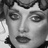
Emotion: neutral